Speedball 2 Tournament

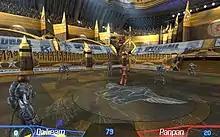
Typical gameplay screenshot

Public interest in a modern remake of "Speedball 2" was rekindled by a high-profile "Half-Life 2" modification, "SourceBall". The "SourceBall" project began development in November 2004, and garnered interest from both Valve (many of whom claimed to be fans of the original "Speedball 2"), and from Mike Montgomery of The Bitmap Brothers. "SourceBall" was featured in a Steam News article broadcast to the Steam community, and was used by Valve in their 2005 presentation at The Gathering in Norway. Following a change of leadership in early 2006, development on the "SourceBall" project ended, but public demand for a new version of "Speedball 2" remained high.